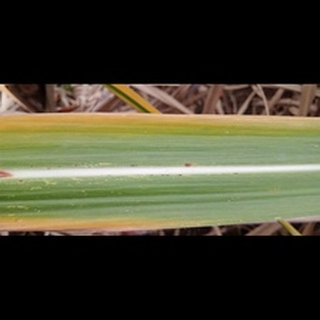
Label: sugarcane_yellow_leaf_disease